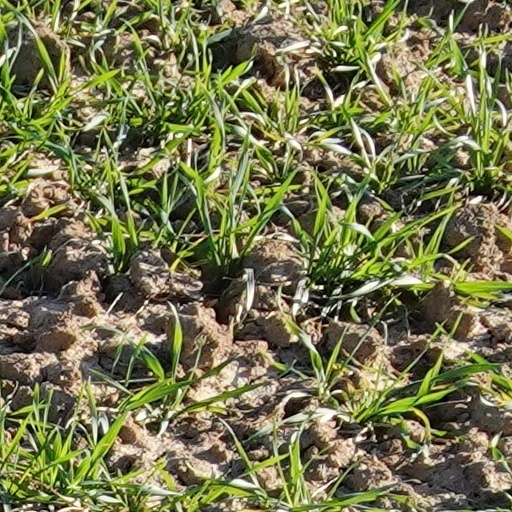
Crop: wheat